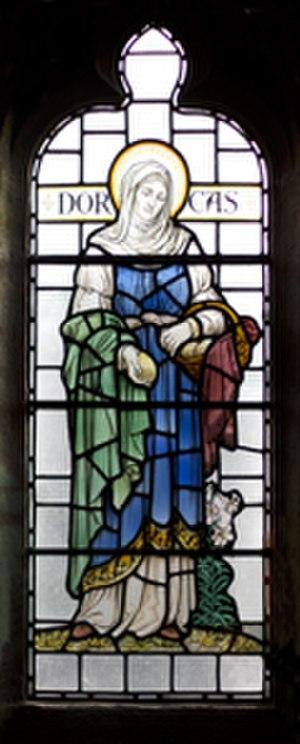
Dorcas, ou Tabitha, est une chrétienne de la ville de Joppé, ressuscitée par l'apôtre Pierre selon les Actes des Apôtres.